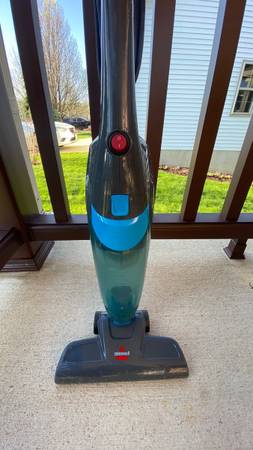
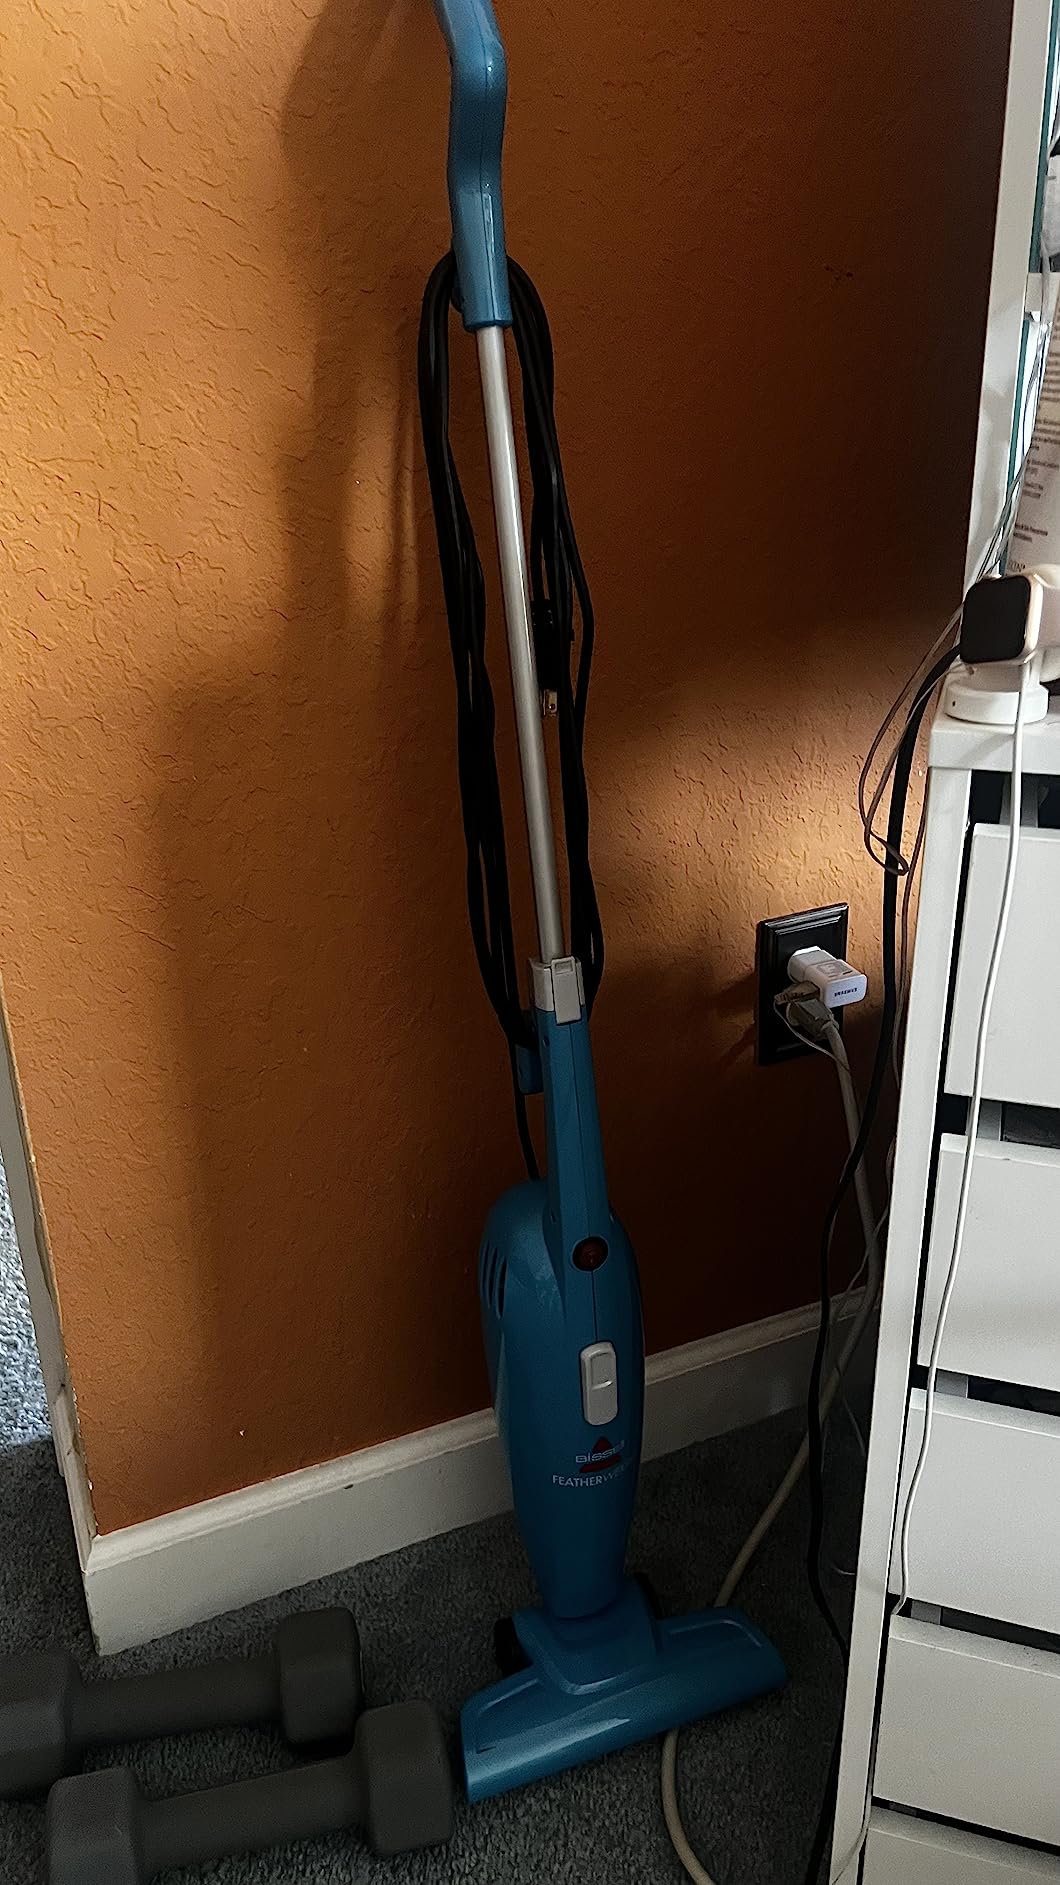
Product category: items_vacuum
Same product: no